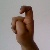
The image shows a hand gesture representing the letter 'X' in Indian Sign Language.